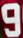
Number: 9